If You Go Swimming in Tenerife

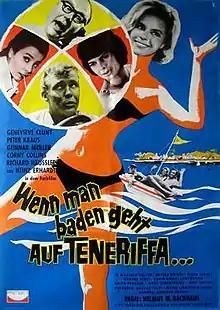

If You Go Swimming in Tenerife is a 1964 West German comedy film directed by Helmuth M. Backhaus and starring Geneviève Cluny, Peter Kraus and Gunnar Möller.